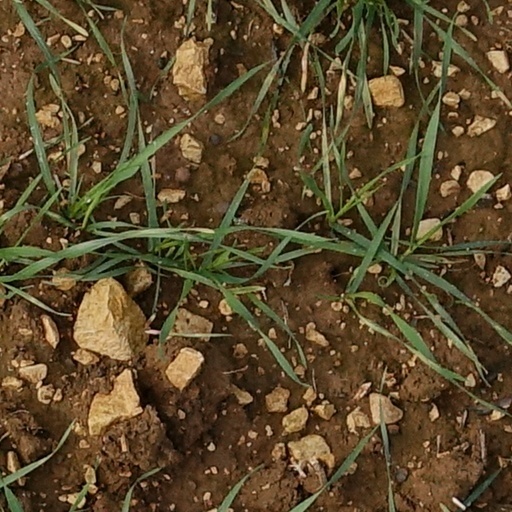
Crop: wheat